Battle at Sappa Creek

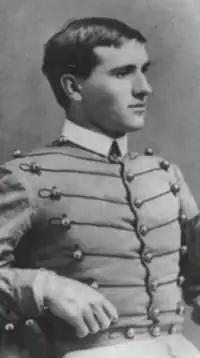

In mid-April, H Company, consisting of 44 men, under the direction of Lieutenant Austin Henely, was sent from their station at Fort Lyon, Colorado Territory, to Fort Wallace, Kansas, to cut off Little Bull's fleeing camp. Henely mobilized remarkably quickly, perhaps seeing the chase as an opportunity for promotion. At Fort Wallace, the company was joined by Homer Wheeler, a local rancher who would serve as the company's guide and scout. The group departed on April 19; however, progress was slow, and they traveled only thirteen miles on their first day. The next day, Henely abandoned half of their equipment and began a forced march toward Smoky Hill River, on the trail of a group of Cheyenne, most likely the group of Indians led by Spotted Wolf. The company lost the trail, and after bivouacking on April 21, determined to head towards the North Fork of Beaver Creek, upon suggestion from Wheeler.